Antoine Cason

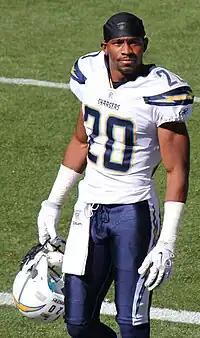
Cason with the Chargers in 2011

Antoine Brandon Cason (born July 9, 1986) is an American former professional football player who was a cornerback in the National Football League (NFL). He played college football for the Arizona Wildcats where he was recognized as a consensus All-American and won the Jim Thorpe Award. He was selected by the San Diego Chargers in the first round of the 2008 NFL draft. Cason also played for Arizona Cardinals, Carolina Panthers, and Baltimore Ravens.